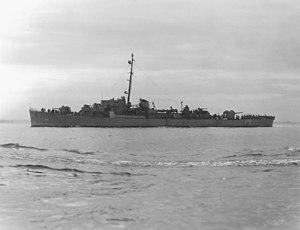
La bataille du golfe de Leyte est une opération militaire majeure de la guerre du Pacifique. Elle a lieu au début de la reconquête des Philippines, lors du débarquement des troupes américaines du général Douglas MacArthur sur l'île de Leyte, au centre de l'archipel philippin. Cette opération est considérée comme la plus grande bataille navale de l'histoire, opposant deux flottes américaines déplaçant plus d'un million trois cent seize mille tonnes, à quatre forces japonaises, déplaçant près de sept cent mille tonnes.
L'USS Samuel B. Roberts (DE-413) est un destroyer d'escorte de classe John C. Butler construit pour la Marine des États-Unis pendant la Seconde Guerre mondiale.